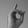
ASL letter: D